Kozhevnikova Bay

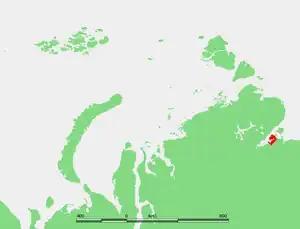
Map showing the location of Kozhevnikova Bay. Note the Hara-Tumus Peninsula at its eastern end.

Kozhevnikova Bay ("bukhta Kozhevnikova") is a gulf in the southern shore the Khatanga Gulf, Laptev Sea, located west of the Hara Tumus Peninsula. Its coast is desolate as there is no vegetation except for tundra. Since its shores receive alluvial deposits eroded from the cliffs located north of the Khatanga Gulf, they are quite stable.